Camp Pilot Knob

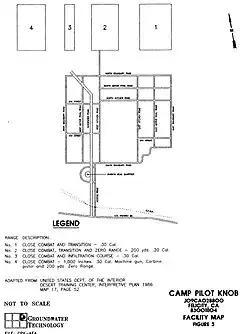
Map of Camp Pilot Knob in 1943

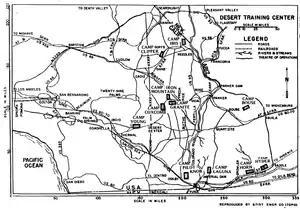

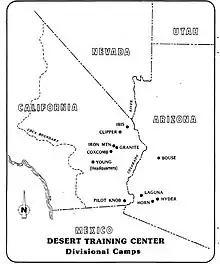
Desert Training Center map US Army 1943

The Camp Pilot Knob was a sub camp of the US Army, Desert Training Center in Imperial County, California. The main headquarters for the Desert Training Center was Camp Young, this is where General Patton's 3rd Armored Division was stationed. Camp Pilot Knob was designated a California Historic Landmark (No.985). Camp Pilot Knob is near Felicity, California, in Imperial County, California. Camp Pilot Knob is 2 miles north of the US-Mexico border, just north of the now Interstate 8. The camp is five miles northwest of Yuma, Arizona and 2 miles west of the Colorado River. The camp was built just north of the Felicity train station, which was used to bring the troops and supplies to the camp. The camp is named after a hill south of the camp.